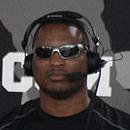
Age: 41